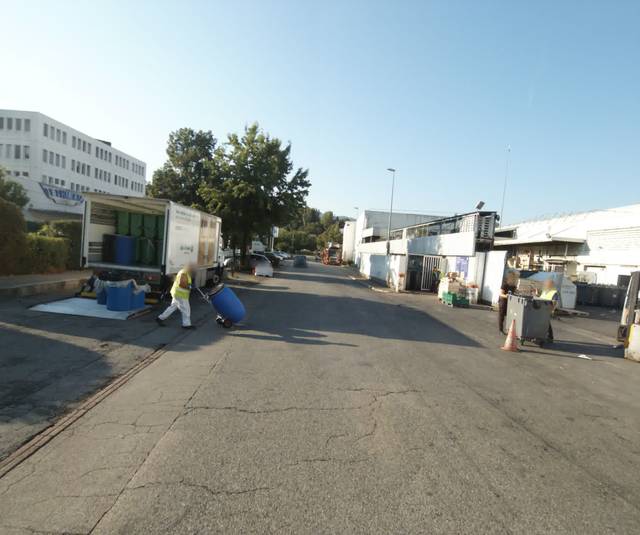
Region: France
Coordinates: 45.204, 5.765